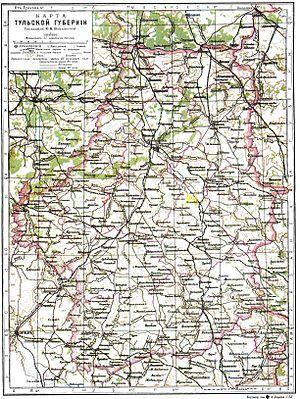
Le gouvernement de Toula est une division administrative de l’Empire russe, puis de la R.S.F.S.R., située en Russie centrale avec pour capitale la ville de Toula. Créé en 1796 le gouvernement exista jusqu’en 1929.